Walter Wanderley

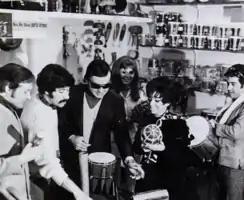
Wanderley (center) with the Walter Wanderley group in 1968

Walter Wanderley (born Walter Jose Wanderley Mendonça, May 12, 1932 – September 4, 1986) was a Brazilian organist and pianist, best known for his lounge and bossa nova music and for his instrumental version of the song "Summer Samba" which became a worldwide hit.